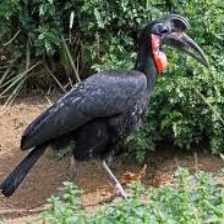
Species: ABYSSINIAN GROUND HORNBILL
Scientific name: BUCORVUS ABYSSINICUS
ImageNet parent category: hornbill